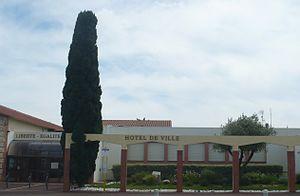
La mairie de Saleilles
Saleilles est une commune française, située dans le département des Pyrénées-Orientales en région Occitanie. Ses habitants sont appelés les Saleillencs.